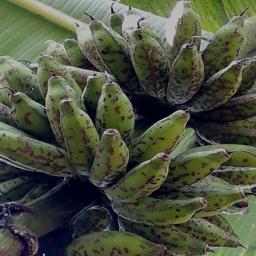
Label: BANANA FRUIT- SCARRING BEETLE